Presidential Innovation Fellows

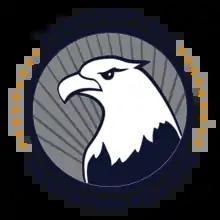
Presidential Innovation Fellows program logo

The Presidential Innovation Fellows program is a competitive fellowship program that pairs top innovators from the private sector, non-profits, and academia with top innovators in government to collaborate on solutions that aim to deliver significant results in months, not years. It was established in 2012 and has operated continuously since then. The program focuses on generating measurable results, using innovation techniques from private industry such as Lean Startup, Design Thinking, and Agile Development. It is a service of GSA's Technology Transformation Services department.